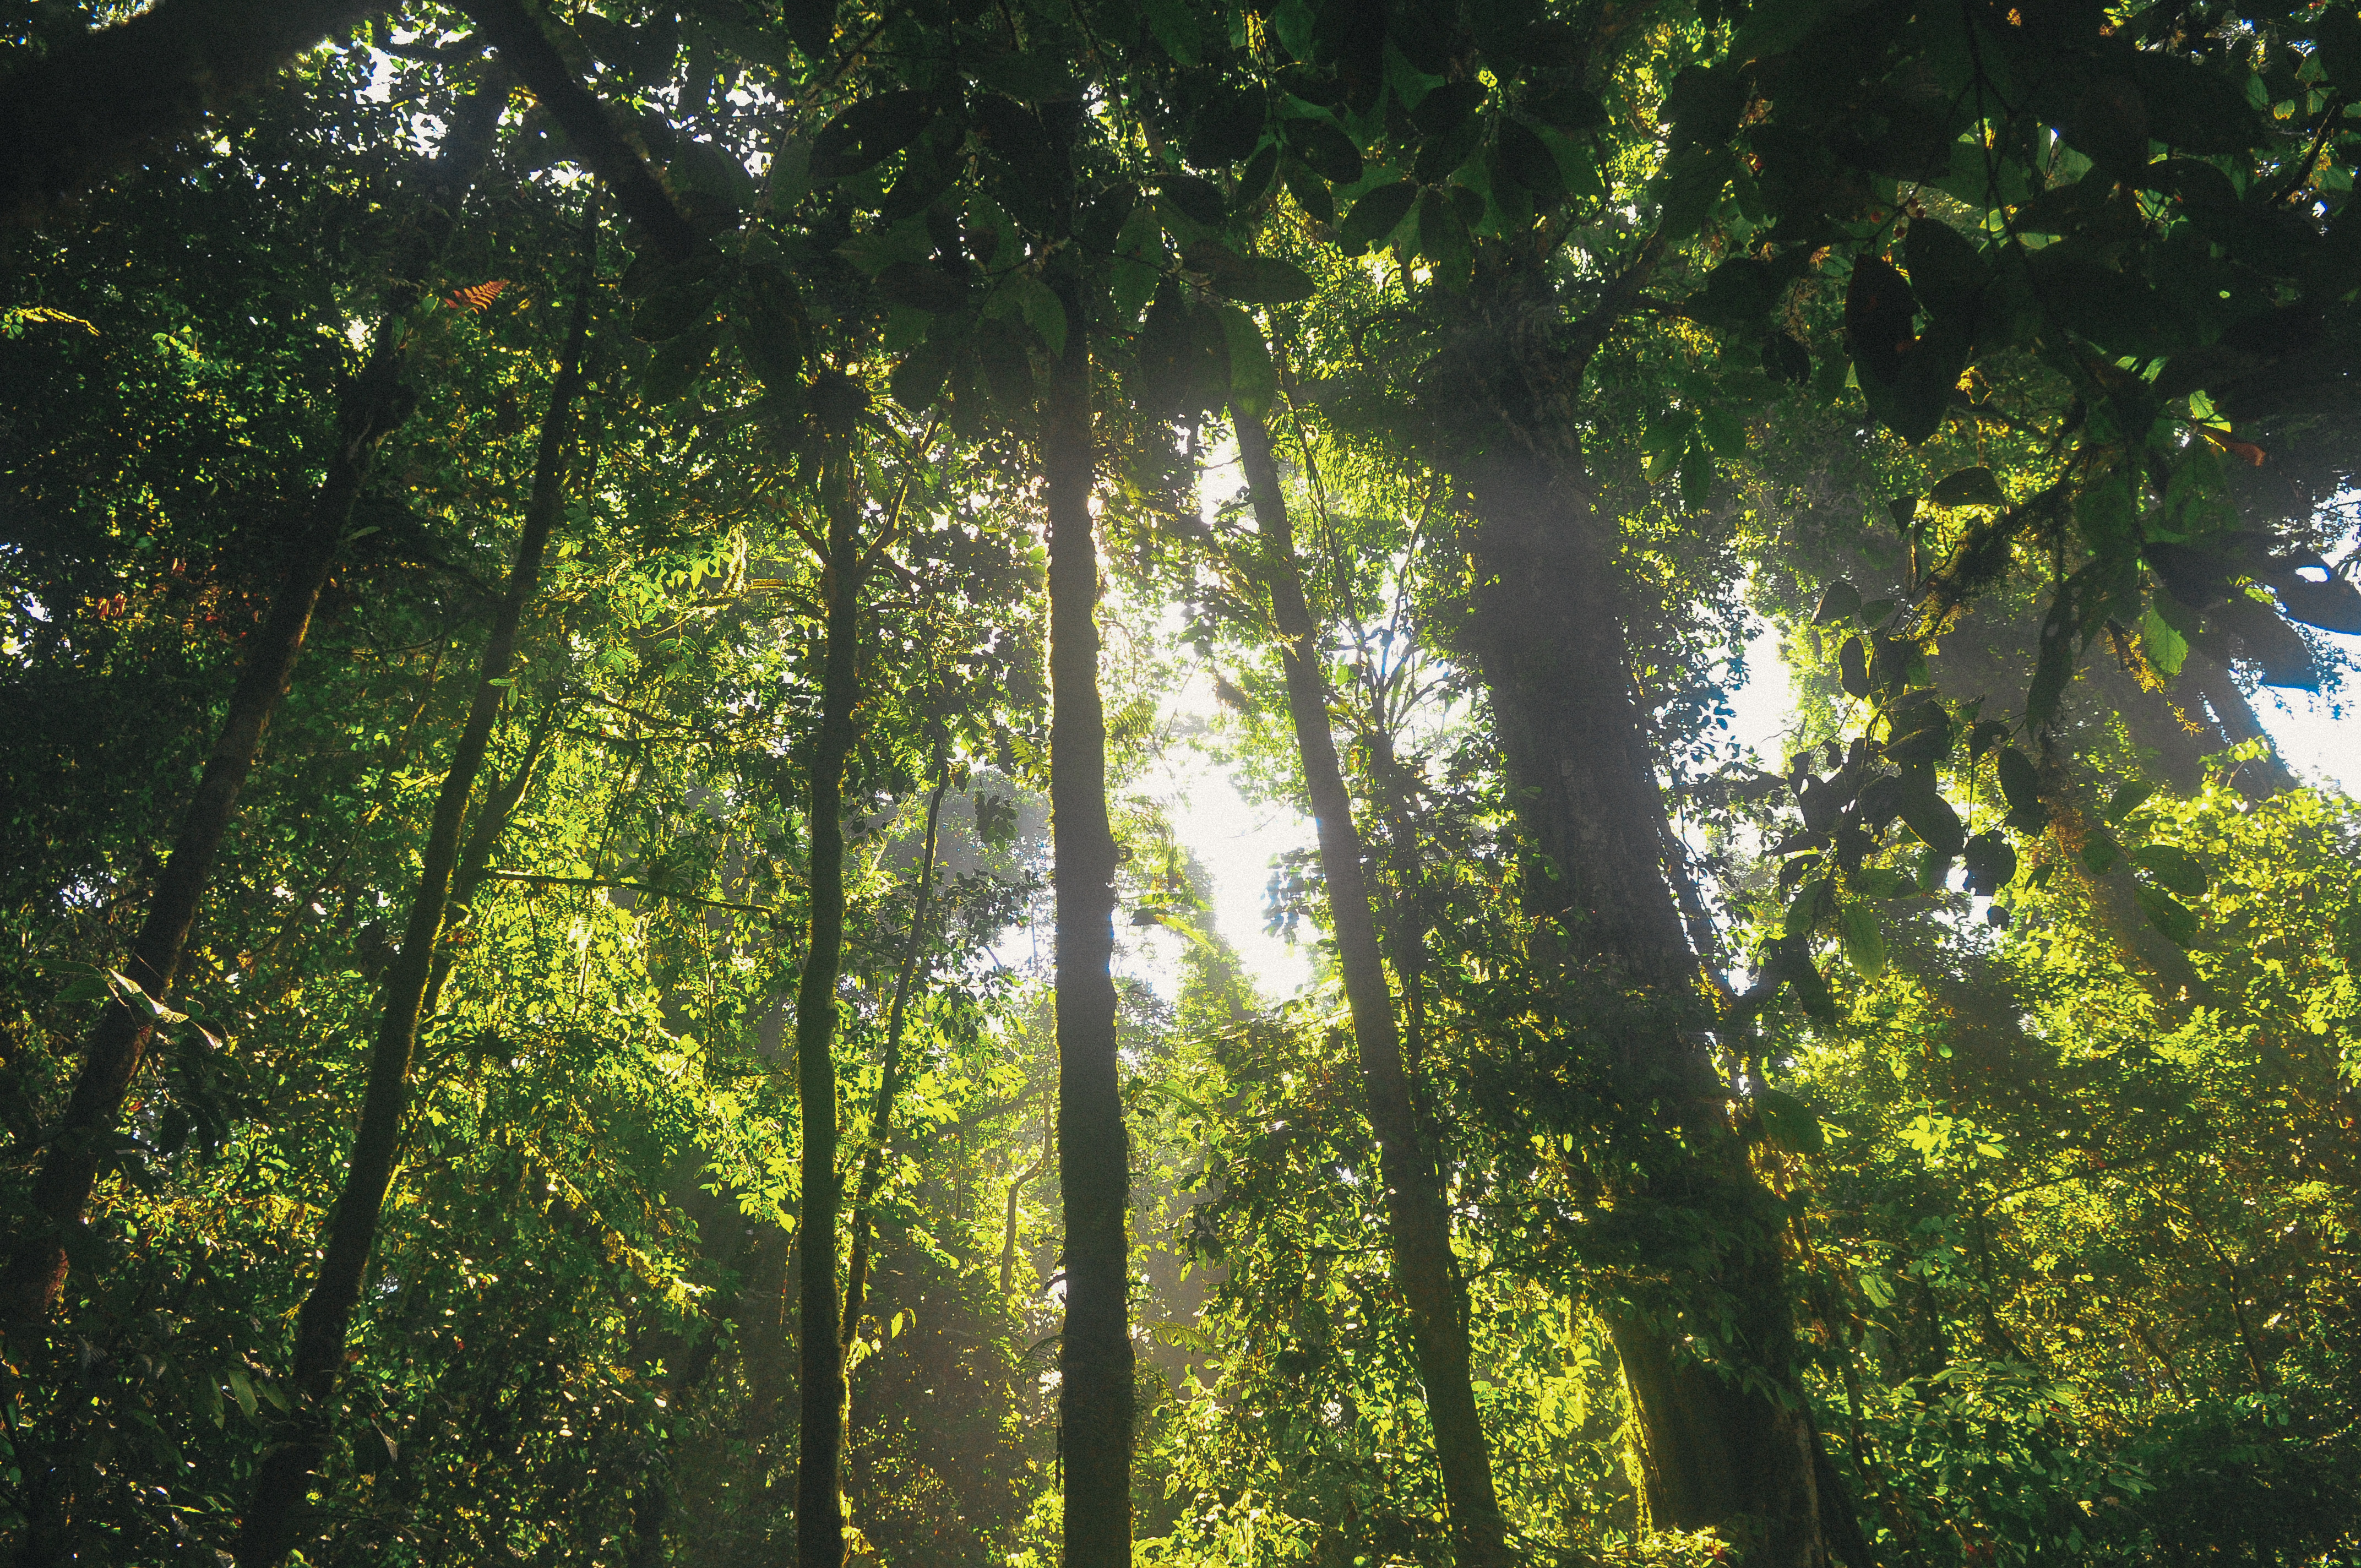
tree, nature, forest, branch, plant, wood, sunlight, leaf, flower, green, jungle, autumn, botany, trees, leaves, sunny, vegetation, rainforest, deciduous, grove, woodland, habitat, ecosystem, biome, old growth forest, natural environment, woody plant, temperate broadleaf and mixed forest, temperate coniferous forest